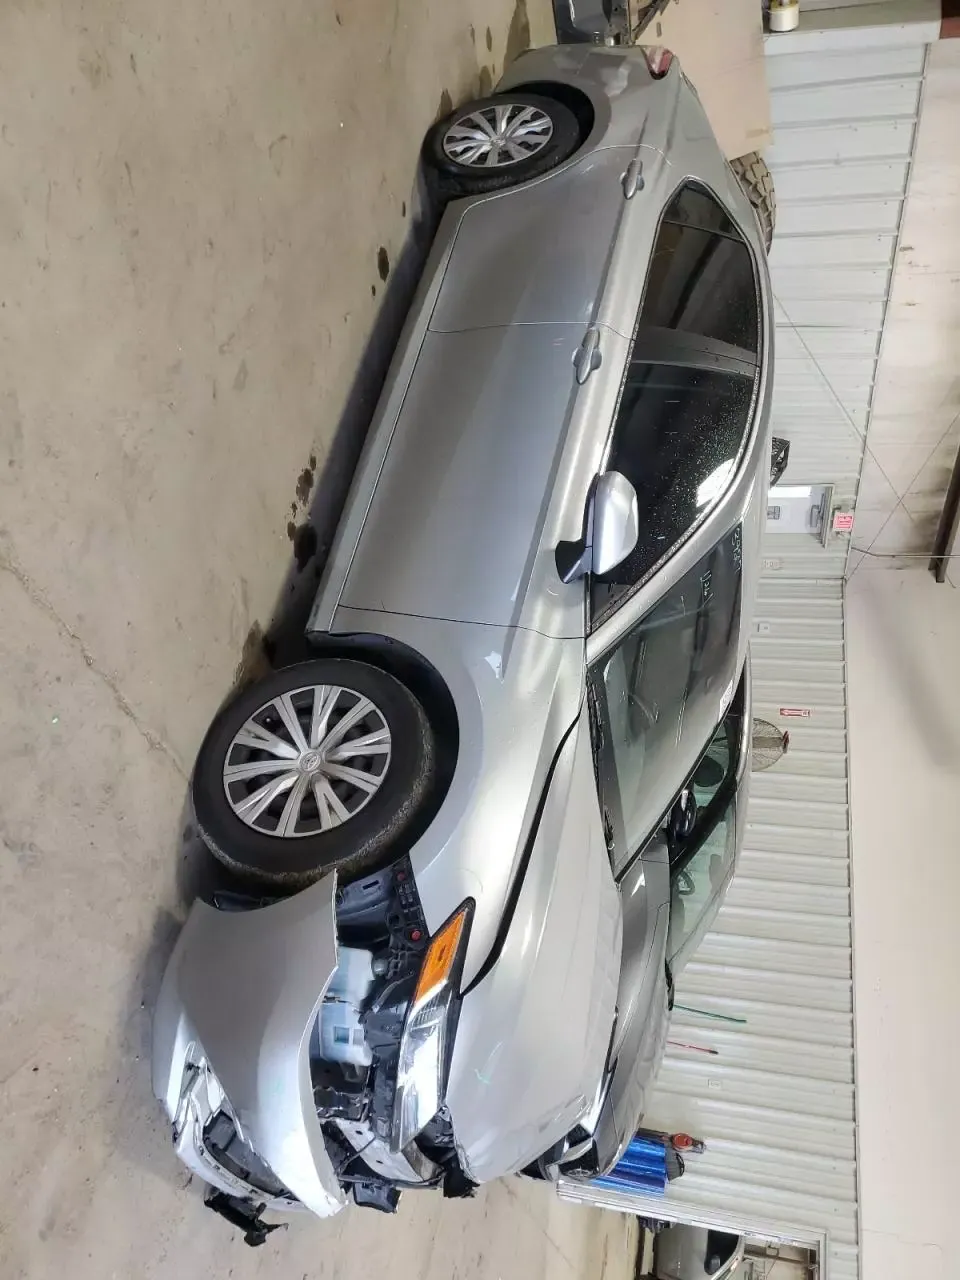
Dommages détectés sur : plaque d'immatriculation avant, pare-choc avant, capot, aile avant droite, porte avant droite, porte arrière droite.
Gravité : majeur